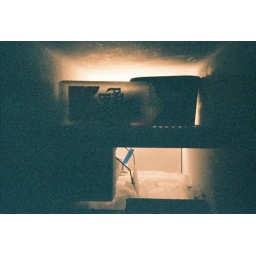
A bottle of Parrot Bay in the freezer above the ice box, on the same shelf as vanilla bean ice cream.